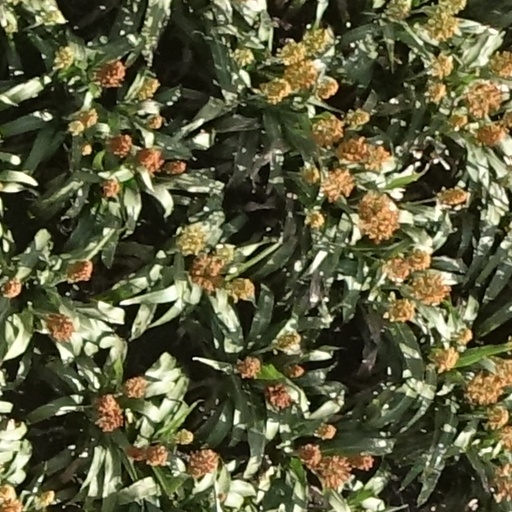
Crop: sorghum